Saint Louis Cemetery

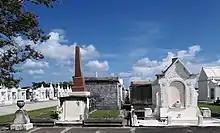
A view between the vaults at cemetery 3

St. Louis No. 2 is located some three blocks back from St. Louis No. 1, bordering Claiborne Avenue. It was consecrated in 1823. A number of notable jazz and rhythm & blues musicians are buried here, including Danny Barker and Ernie K-Doe. Also entombed here is Andre Cailloux (1825–1863), African-American Union hero and martyr of the American Civil War.